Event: Nepal Earthquake
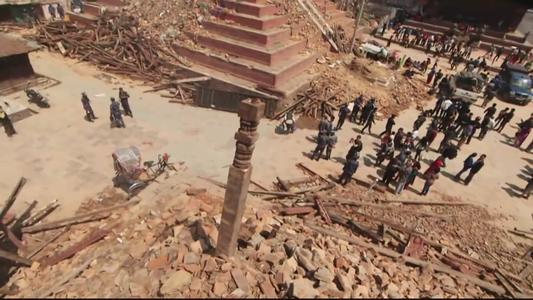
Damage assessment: damage